Archbishopric of Magdeburg

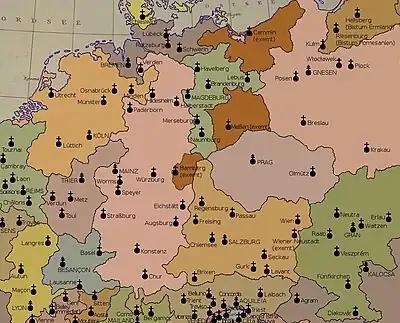
Ecclesiastical Province of Magdeburg (in green) amidst other provinces in Central Europe.

The archbishop of Magdeburg was the metropolitan of the "Ecclesiastical Province of Magdeburg" (de facto dissolved in 1648), with the archbishops also holding – besides the archbishop-elector of Mainz – the honorary title Primas Germaniae. The suffragans of Magdeburg were: